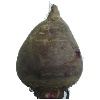
Label: Beetroot 1